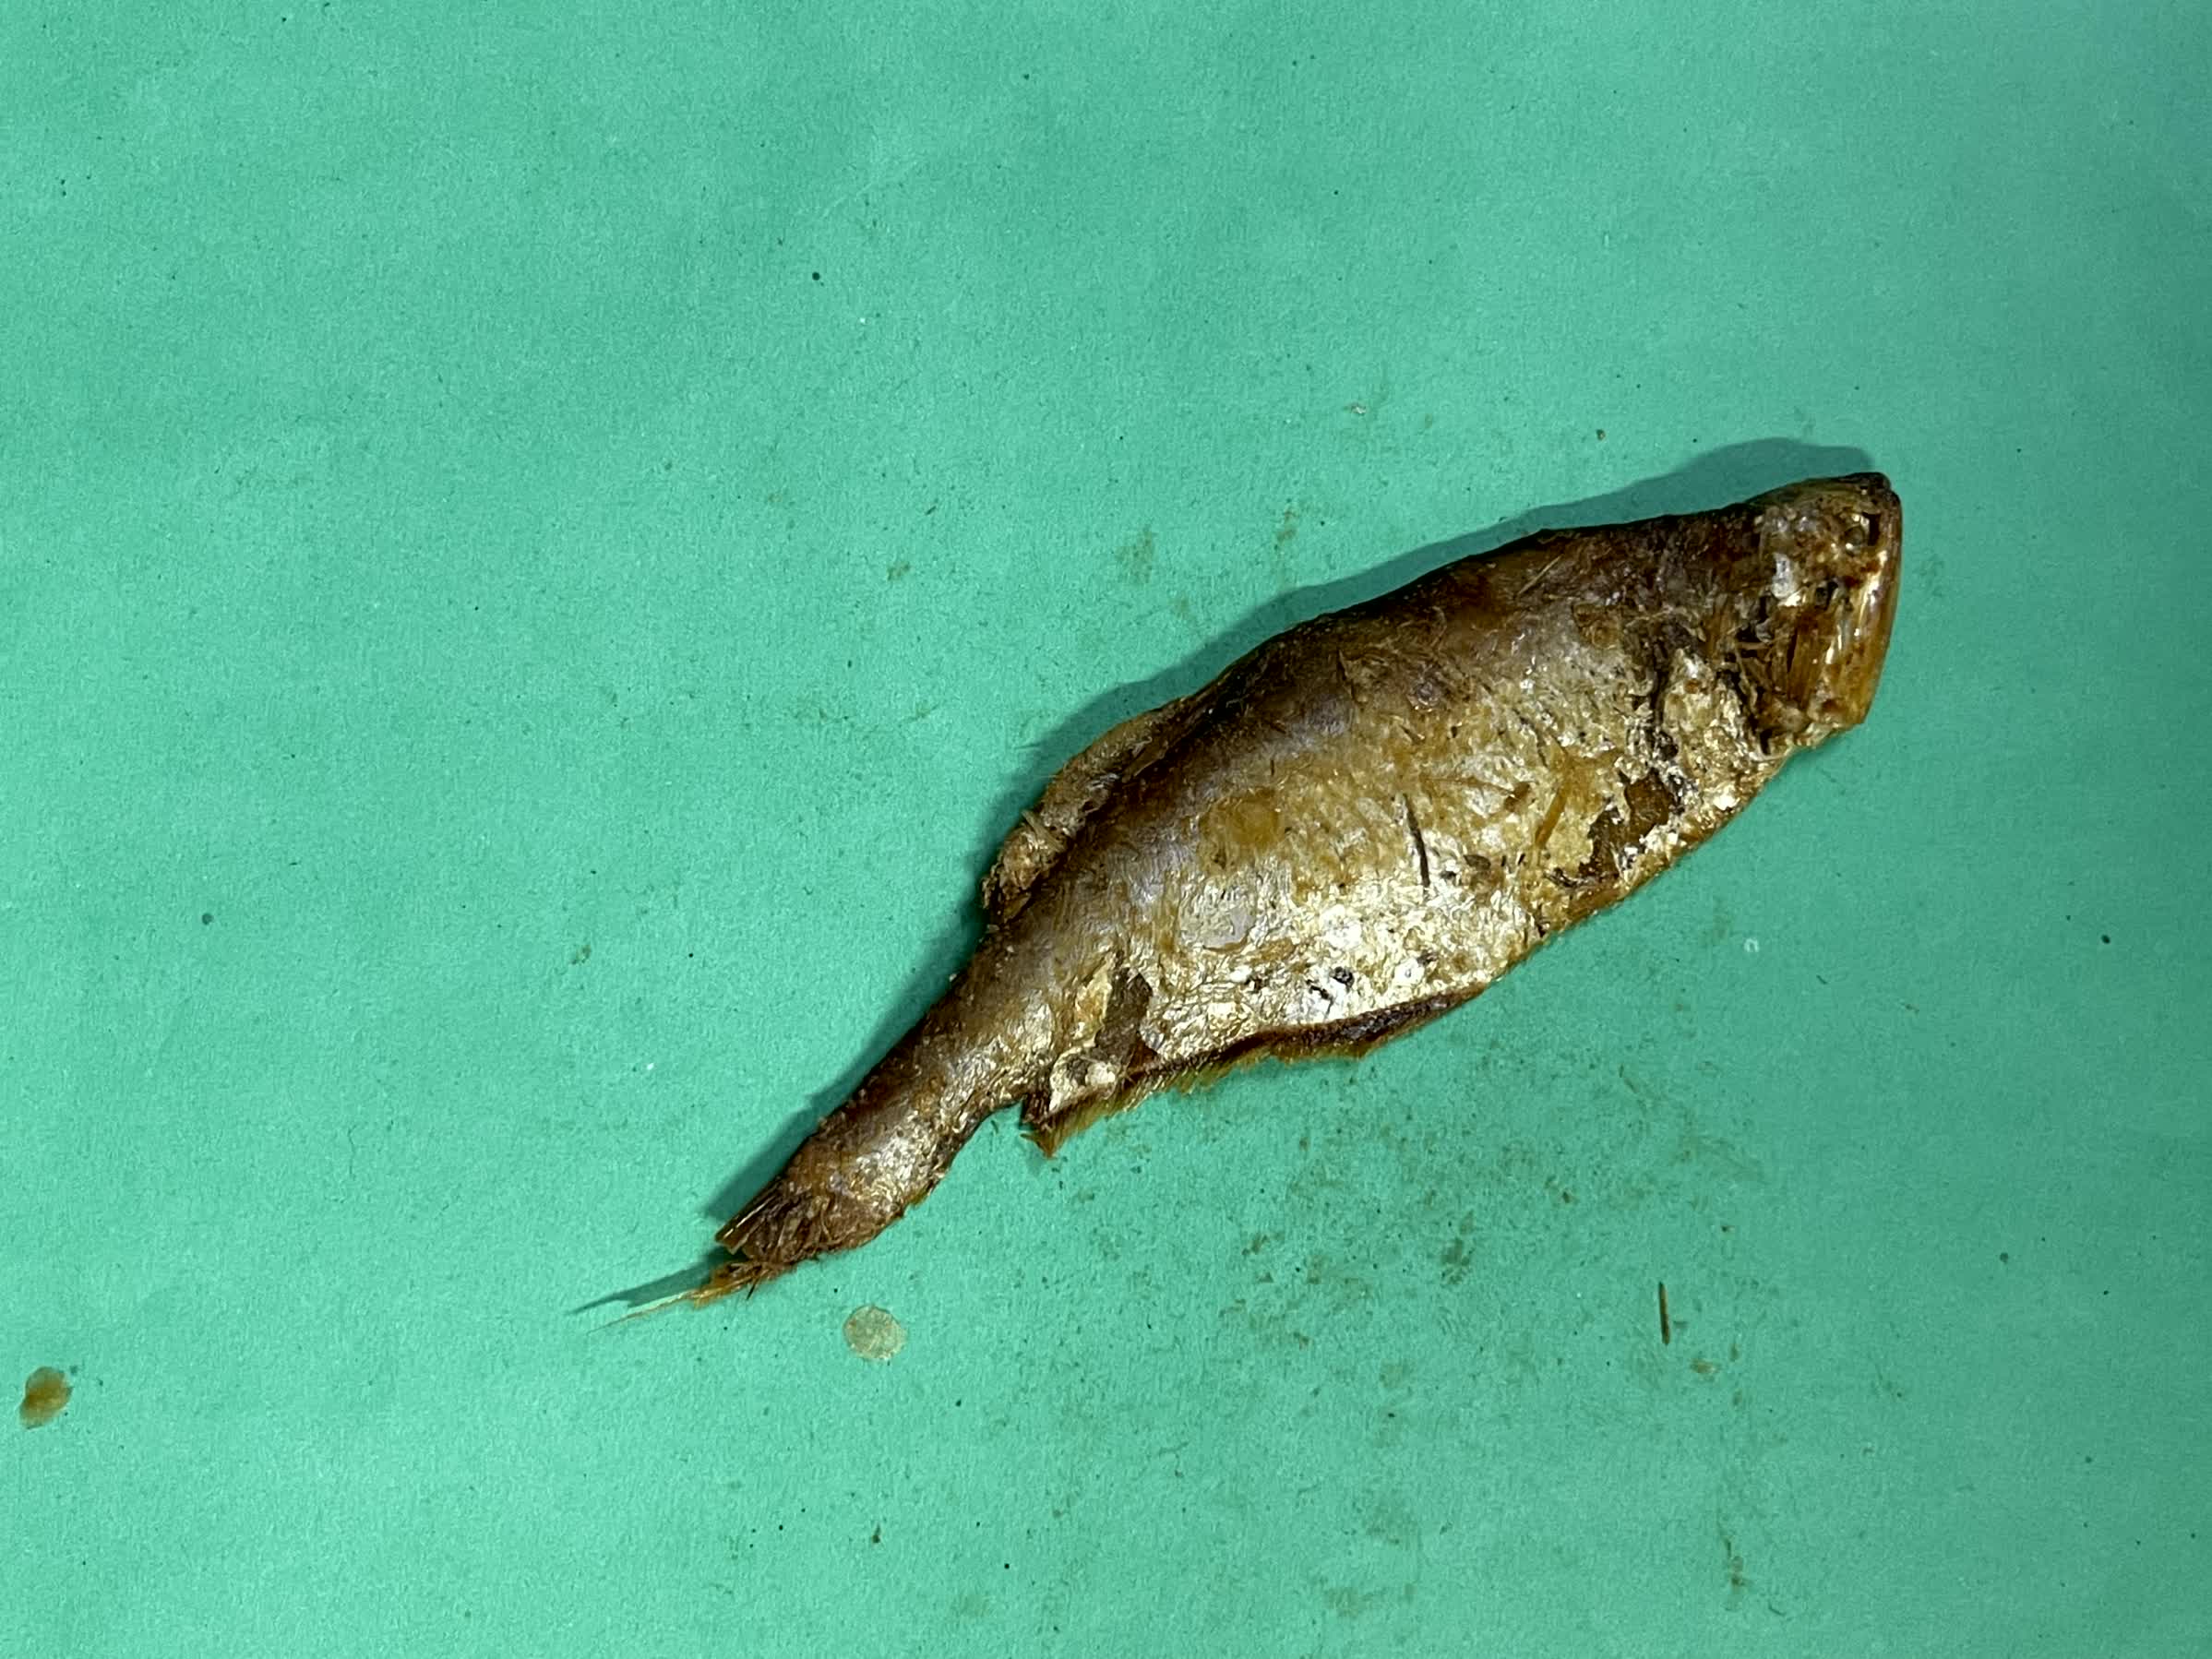
Species: Bashpata